Sky position (RA, Dec in degrees): 166.955, 2.357
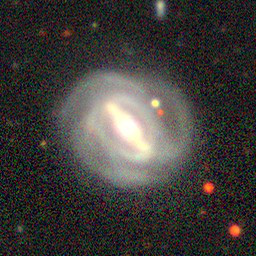
Galaxy morphology: Barred Spiral Galaxies